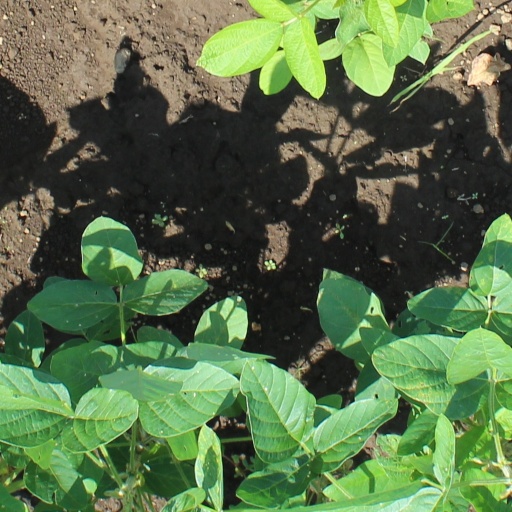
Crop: soybean